Post-presidency of Jimmy Carter

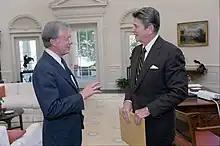
Carter meeting Ronald Reagan in the Oval Office, 1981

In March 1981, Carter cited his choice to refrain from critiquing Reagan was due to not enough time having passed within his tenure and predicted the "next few months" would see programs from his administration be viewed more favorably by the public. On March 31, after the attempted assassination, Carter said danger was a consistent part of being president and President Reagan's public appearances would not be curtailed. On May 8, while delivering a speech in Independence, Missouri, Carter critiqued "those who argue that the main business of government is to do nothing", the comment being seen as a reference to the Reagan administration. In a September 3 press conference, Carter confirmed that he was in agreement with Reagan on building neutron arms in the wake of the Soviet invasion of Afghanistan but said he hoped that when the Soviet Union "is willing to implement the termination of aggression and move towards peace and the control of nuclear weapons our country will be ready to cooperate with them completely as we have been in the past." In October, Carter traveled to Washington for the lobbying of senators in support of providing Saudi Arabia with Awacs radar surveillance aircraft and said he believed the Reagan administration was not doing enough in the Middle East.